Loussous-Débat

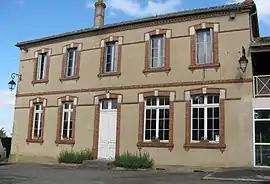
The town hall in Loussous-Débat

Loussous-Débat is a commune in the Gers department in southwestern France.